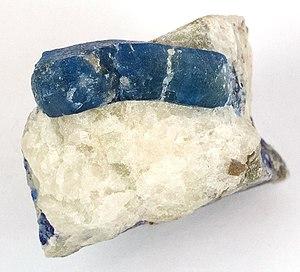
L'afghanite est un minéral hydraté du groupe des silicates, de composition (Na, Ca, K)₈(AlSiO₄)₆(SO₄, Cl₂, CO₃)₃ • 0,5 H₂O.